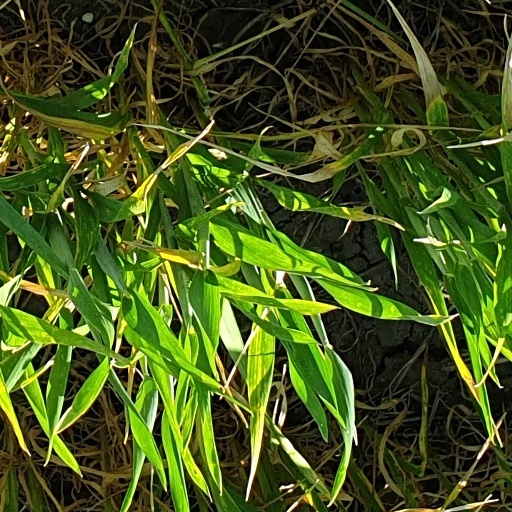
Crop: wheat